Marshal Desfarges

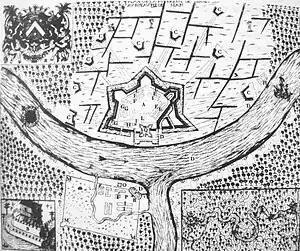
Desfarges survived a four-month siege by the Siamese (C) in the French fortress (A) in Bangkok, in 1688.

Desfarges, when he learned of the crisis, started to move his troops to the capital Lopburi at the request of Phaulkon, but then retreated back to Bangkok when he learned of the king's death on 11 July 1688. Phaulkon was arrested, tortured and executed by the insurgents. In June, the French troops in Mergui had to be evacuated, and in September, Desfarges, besieged in Bangkok, negotiated for his troops to be evacuated to Pondicherry after the four month Siege of Bangkok. He had, however, to leave his two sons and the Roman Catholic Bishops of the country as hostages.